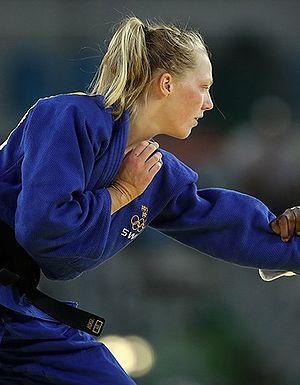
2016 Jeux Olympiques d'été de judo, le 9 Août